IBM 8514

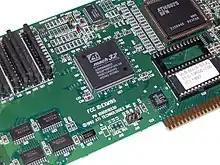
ATI Mach32 VLB video card

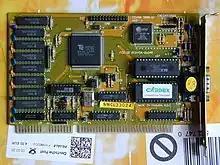
Tseng ET4000

In the late 1980s, several companies cloned the 8514/A often for the ISA bus. Notable among those was Western Digital Imaging's "PWGA-1" (also known as the "WD9500" chip set), the Chips & Technologies "82C480", and ATI's "Mach8" and later "Mach32" chips. In one way or another, the clones were all better than the original with more speed, enhanced drawing functionality and overall improved video mode selections. Clone support for non-interlaced modes at resolutions like 800×600 and 1280×1024 was typical, and all clones had longer command queues for increased performance.